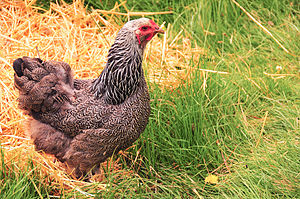
Brahma (hønserace) / Farvevariationer
Mørk Brahmahøne
Brahma er en tung hønserace, der stammer fra Brahmaputra i Indien, den er fremavlet ved brug af Kochin og Malayer.